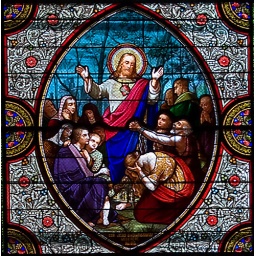
Detail of a stained glass window in the medieaval church in Carennac.